Automatic block signaling

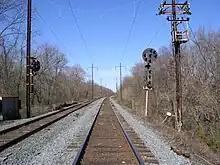
A pair of ABS position light signals each governing one direction of travel on Norfolk Southern Railway's Enola Branch (former Pennsylvania Railroad)

The most common forms of ABS were implemented on double-track rail lines in high-density areas that exceeded the capacity provided by either timetable and train order or other manual forms of signaling. ABS would be set up in such a way to cover train movements only in a single direction for each track. The movement of trains running in that direction would be governed by the automatic block signals which would supersede the normal superiority of trains, where such systems applied. Movement of trains operating against the established flow of traffic would still require train orders or other special manual protections to prevent a collision. Therefore, under ABS operation trains moving in the wrong direction incurs additional operational overhead and may not be well supported by the track infrastructure.